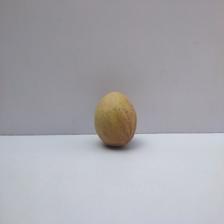
Size: Small